David Platt (Coronation Street)

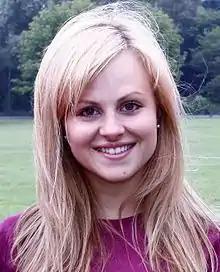
Tina O'Brien "(pictured)" portrays David's sister, Sarah Platt, who David, over the years has had a difficult relationship with.

In September 2007, David picks up some ecstasy tablets from his neighbour, Craig, who had kept them safe for one of his drug dealers. David hides the pills inside one of Bethany's dolls head, later David babysits for Sarah and Gail and leaves her alone to talk to Craig in the garden. However, Bethany finds the pills and ingests one before going into intensive. The resulting fallout causes David to be kicked out of the house by Gail along with Sarah banning him from her upcoming wedding. Now unhinged, David drives into the canal. Gail is overcome with guilt as she believes this was a suicide attempt, and is relieved when David turns up alive. She allows him to move back into Number 8, and promises to never let him down again. Sarah is not convinced, and as revenge, she plants pills in David’s draw at the salon, framing him. This causes her to be given a job originally meant for David, and leaves for Milan with Bethany. Jason however, is disgusted when she reveals her plot to him, and he refuses to go with her.